The Ditchling Carol

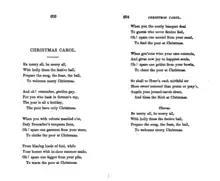
Spencer's original words from an 1835 edition of his collected poems, where they are titled "Christmas Carol". These words would later be set to music as "The Ditchling Carol".

The Ditchling Carol is a Christmas carol and Roud song #3216, with words by William Robert Spencer.